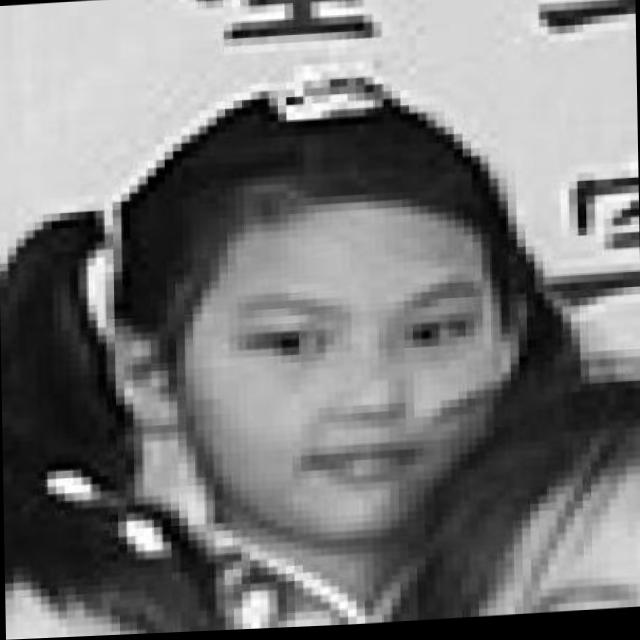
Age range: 0-12